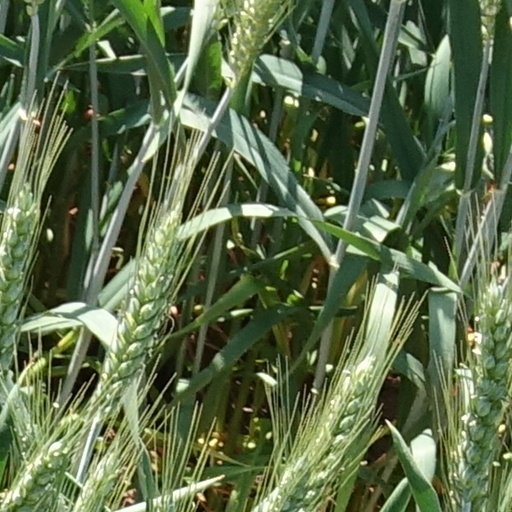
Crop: wheat